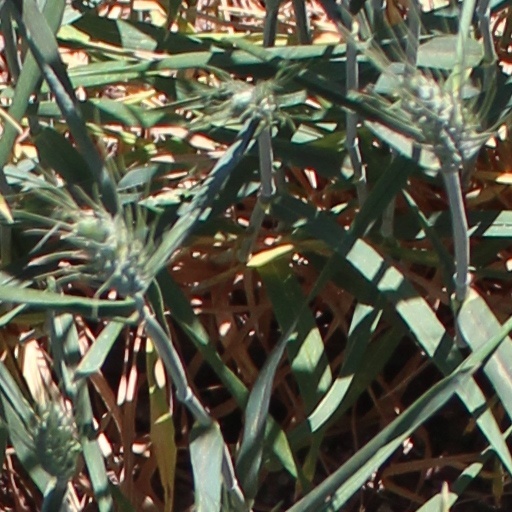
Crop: wheat